Secret imperial rescript to overthrow the shogunate

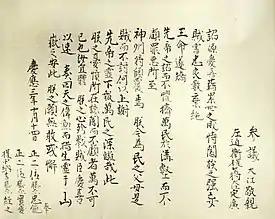
Photographic replica of the rescript issued on 9 November 1867 to Mōri Takachika and his son; the original is kept at the Mōri Museum

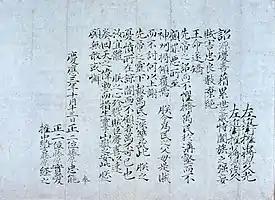
Rescript issued on 8 November 1867 to Shimazu Hisamitsu and his son; the original is kept at the Reimeikan, Kagoshima Prefectural Center for Historical Material

The was a Japanese court document issued to the "daimyō" of the Satsuma and Chōshū Domains in November 1867 in the build-up to the Meiji Restoration of January 1868.